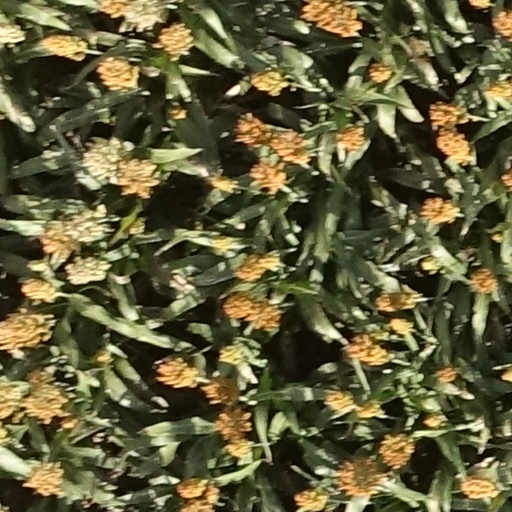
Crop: sorghum